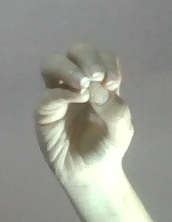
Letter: ha